Bronze Age

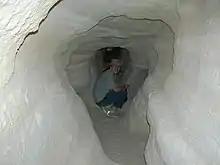
Chalcolithic copper mine in the Timna Valley, Negev Desert, Israel

Elam was a pre-Iranian ancient civilisation located east of Mesopotamia. In the Middle Bronze Age, Elam consisted of kingdoms on the Iranian plateau, centred in Anshan. From the mid-2nd millennium BC, Elam was centred in Susa in the Khuzestan lowlands. Its culture played a crucial role in both the Gutian Empire and the Iranian Achaemenid dynasty that succeeded it.